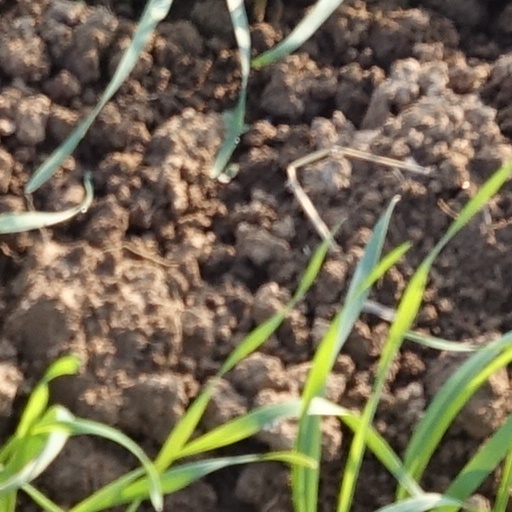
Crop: wheat